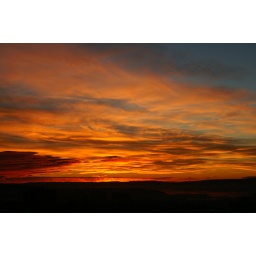
It looked very small for a long time but suddenly covered the sky in red